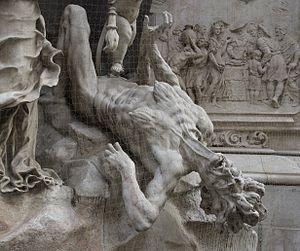
La défaite de la Peste, détail de la ""Colonne de la Peste"" (Pestsäule), Graben, Vienne, Autriche.